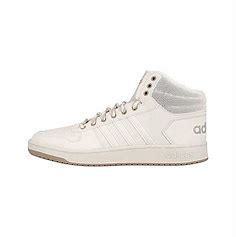
Brand: adidas
Model: NEO Hoops 2 Skate